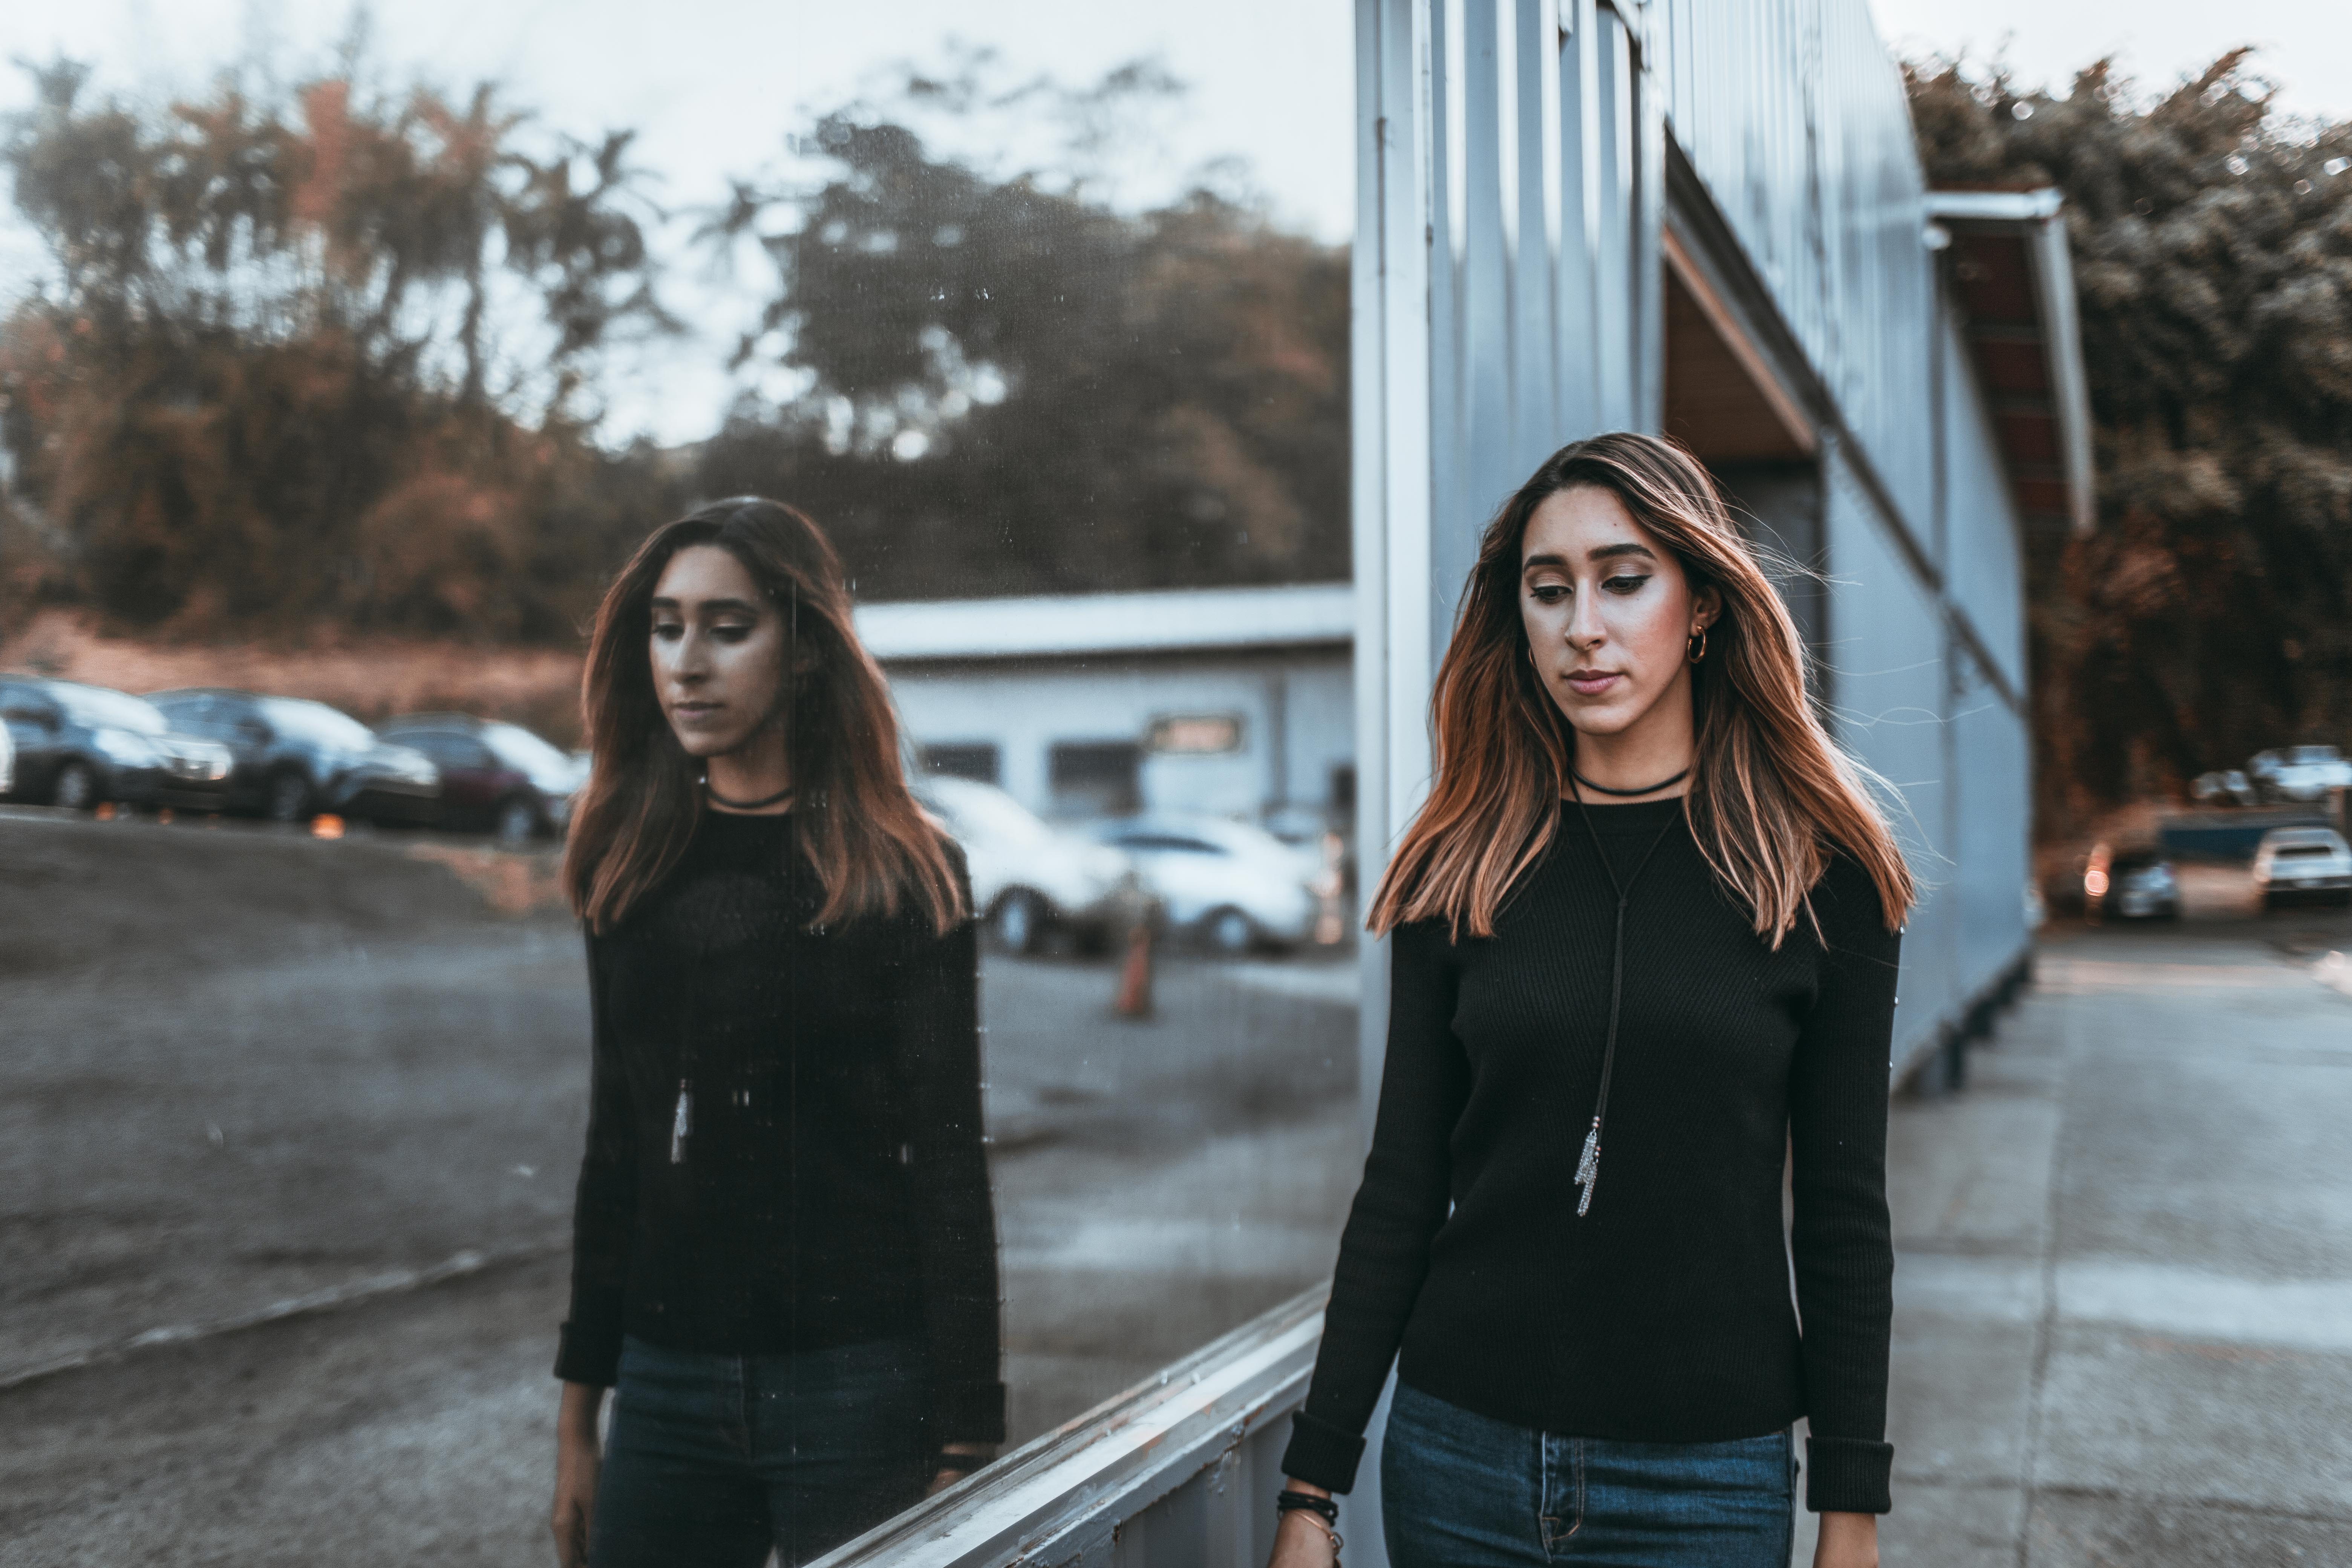
hair, photograph, black, beauty, fashion, street fashion, lip, urban area, photography, smile, photo shoot, long hair, footwear, brown hair, outerwear, fun, cool, eyewear, textile, jacket, jeans, model, leather, black hair, street, flash photography, portrait photography, style, winter, shoe, city, leather jacket, t shirt